Hank Greenberg

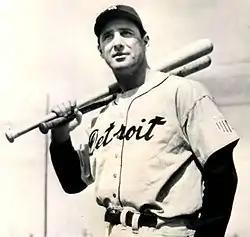
Greenberg in 1946

Henry Benjamin Greenberg (January 1, 1911 – September 4, 1986), nicknamed "Hammerin' Hank", "Hankus Pankus", and "the Hebrew Hammer", was an American professional baseball player and team executive. He played in Major League Baseball (MLB), primarily for the Detroit Tigers as a first baseman in the 1930s and 1940s. A member of the Baseball Hall of Fame and a two-time Most Valuable Player (MVP) Award winner, he was one of the premier power hitters of his generation and is widely considered one of the greatest sluggers in baseball history.